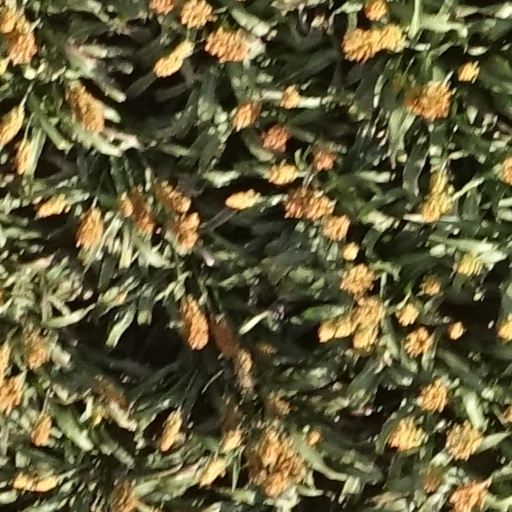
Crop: sorghum